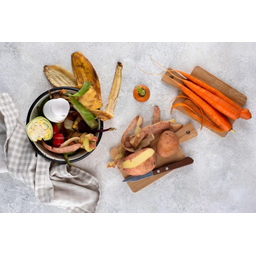
Label: trash